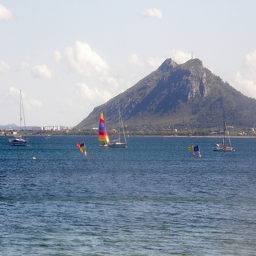
A large body of water sitting below a mountain with lots of sail boats on it.
Boats in the water on the coast of an island.
a number of small boats on a body of water
Multiple sail boats floating in the ocean in front of mountains.
sailing boats in some water with a tall mountain in the background